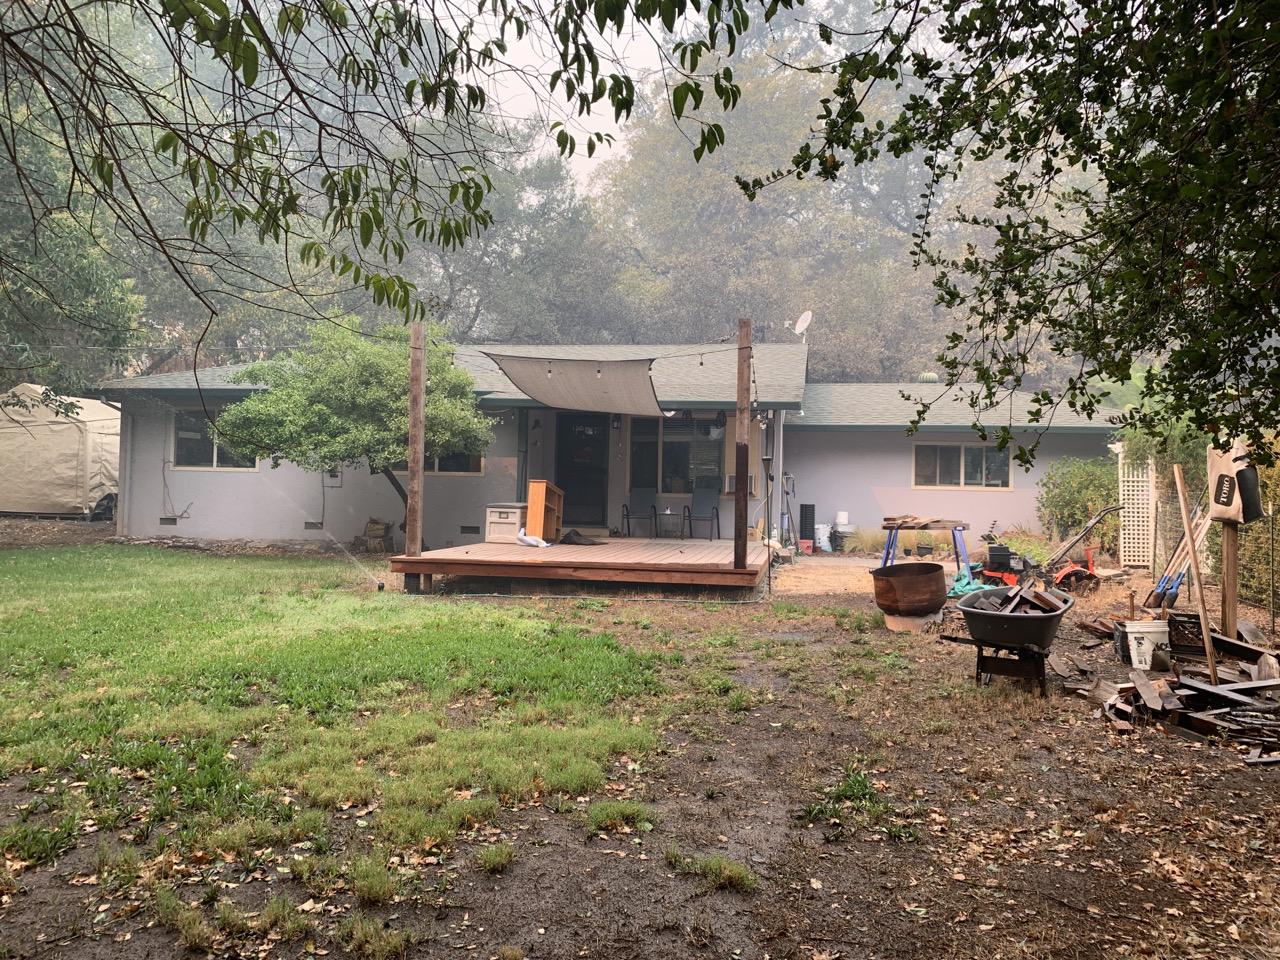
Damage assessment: no_damage